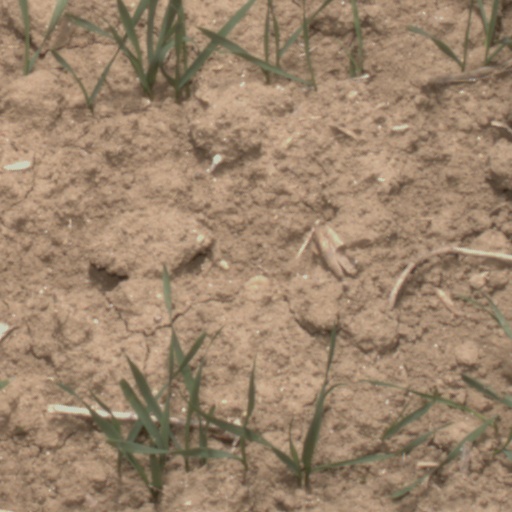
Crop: wheat